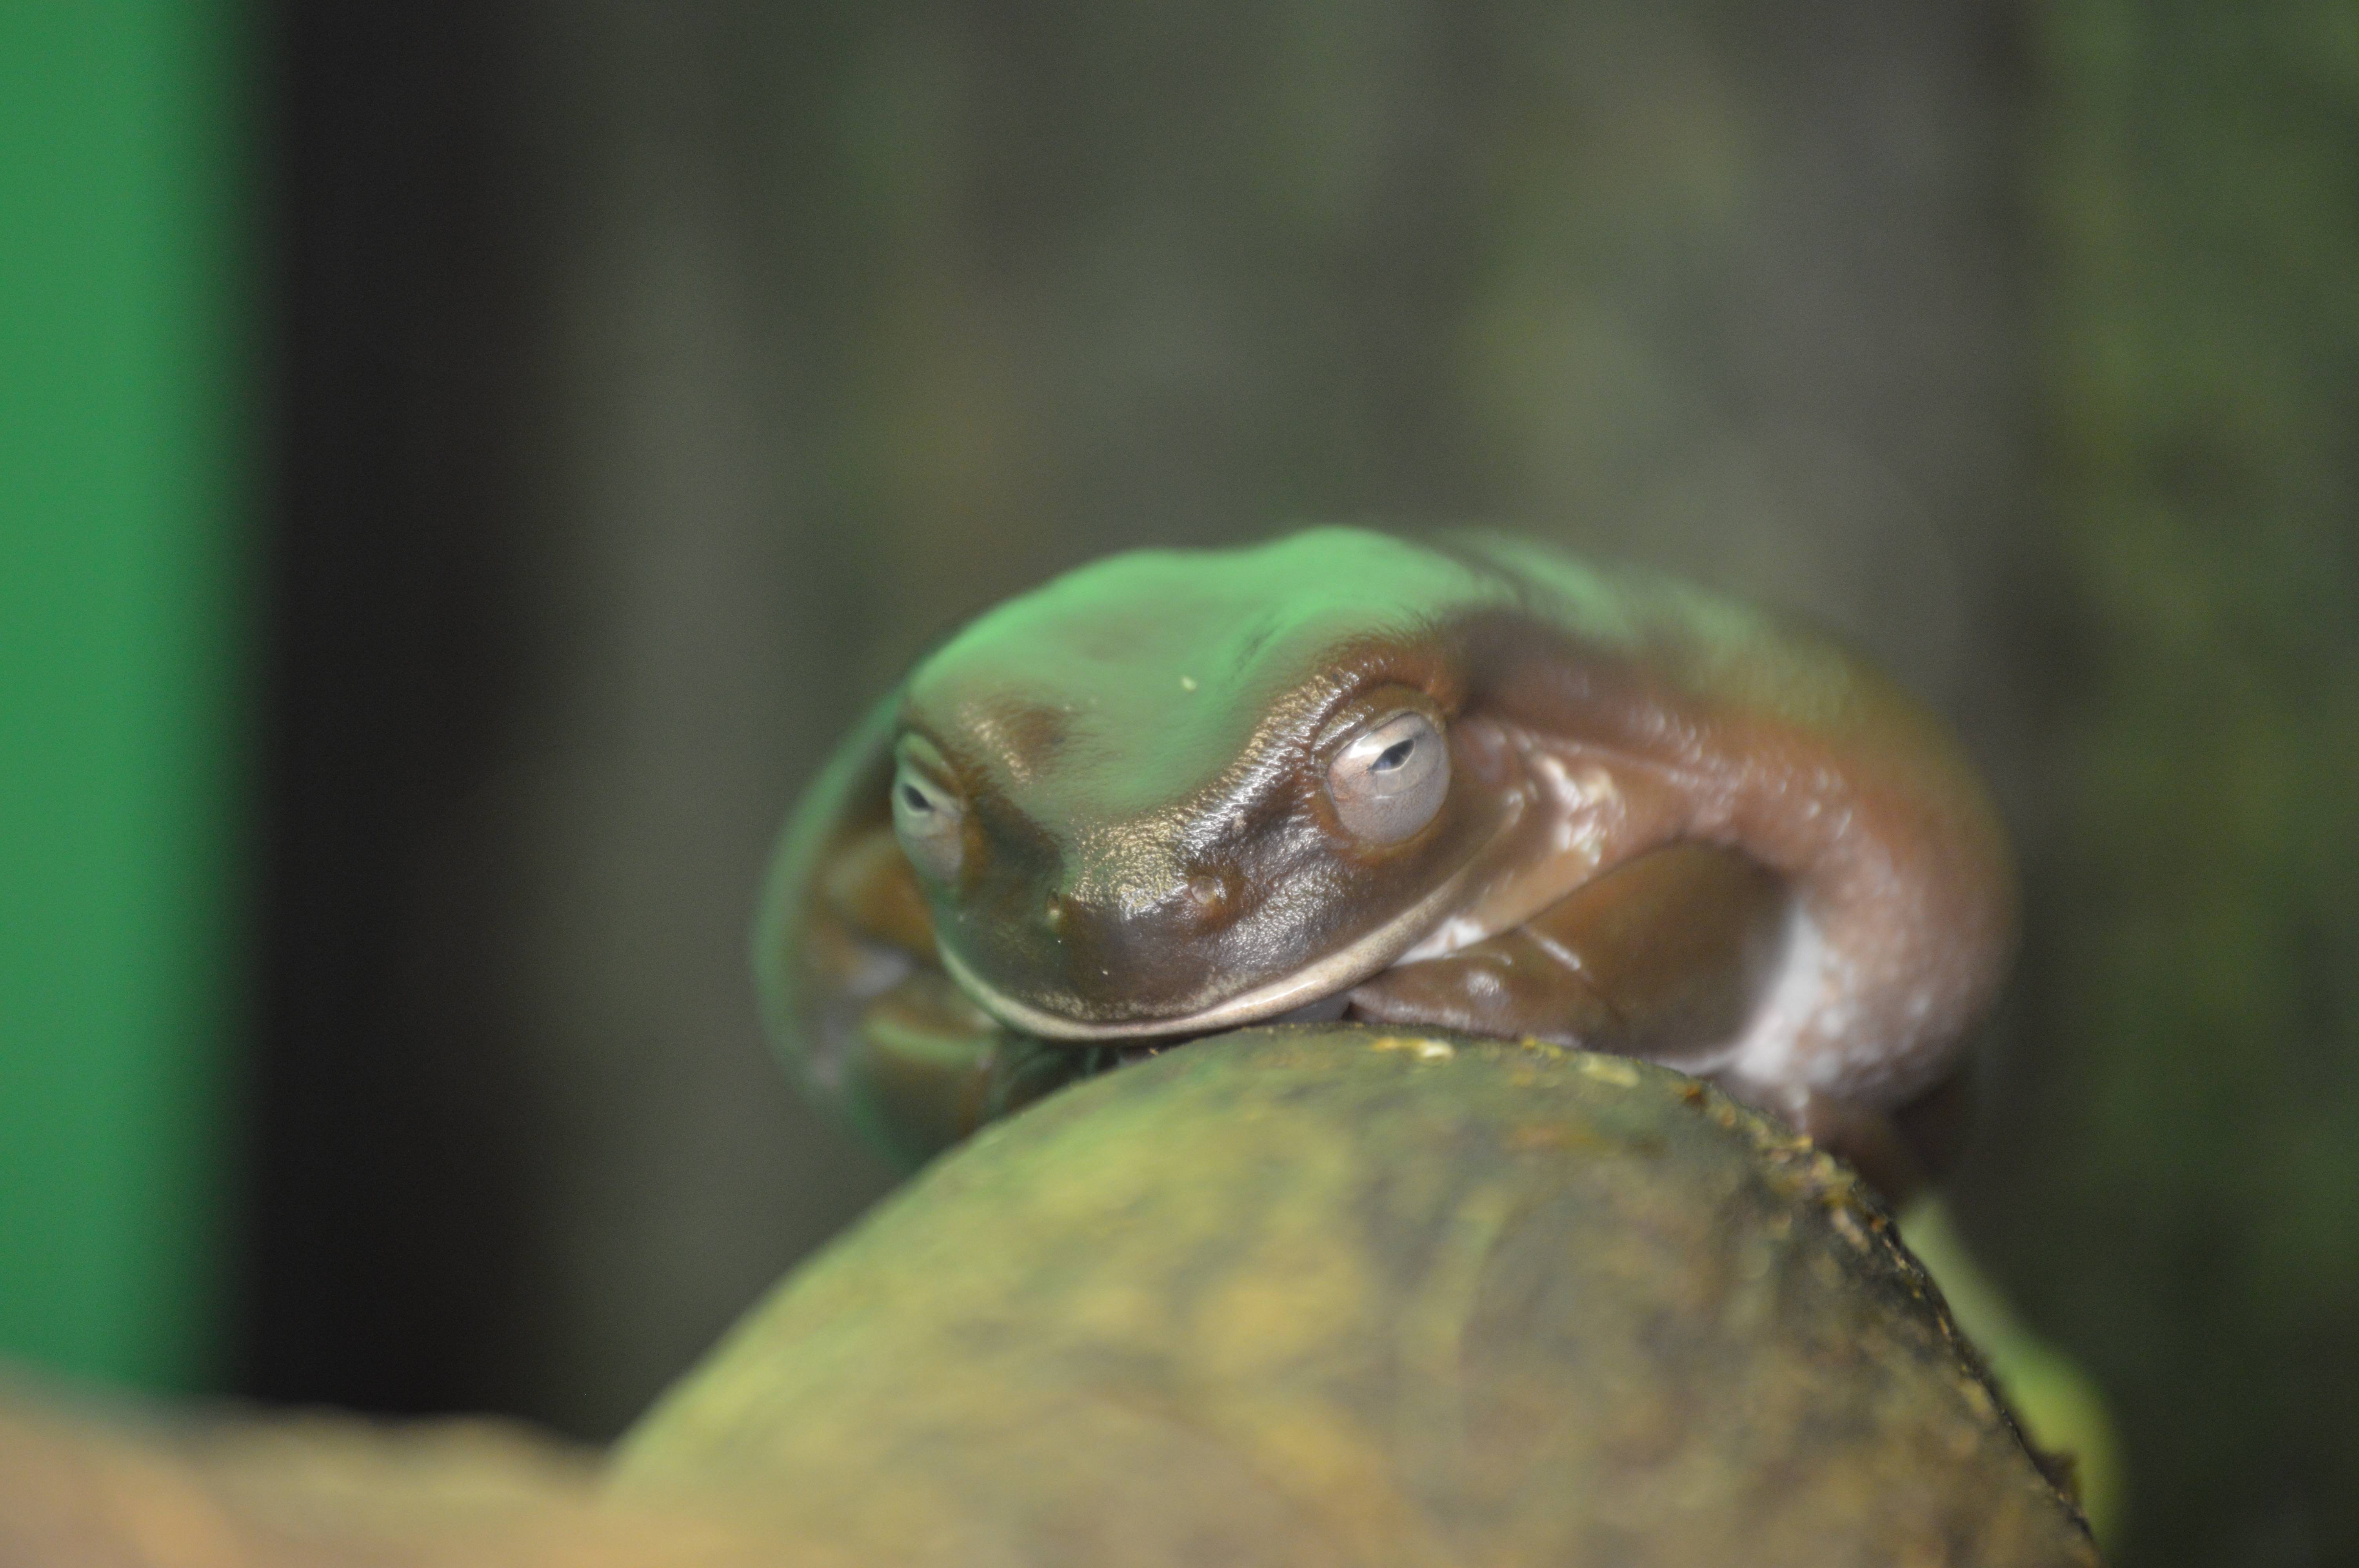
hyla, tree frog, anura, zoo, amphibian, frog, fauna, close up, organism, macro photography, reptile, terrestrial animal, toad, ranidae